The Battery (Manhattan)

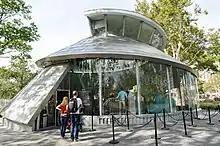
SeaGlass Carousel, opened 2015

By the 20th century, the quality of Battery Park had started to decline, and several new structures were being proposed within the park itself, though most plans faced opposition and were not built. For instance, in 1901, a large memorial arch to honor United States Navy sailors was proposed within the park. Another monument, to steamboat operator Robert Fulton, was proposed in September 1905 by Gustav H. Schwab. There was also a bill to construct a playground in the park, which was vetoed in 1903. Opposition to structures in Battery Park was such that even the construction of the IRT subway under Battery Park was opposed by the Manhattan parks commissioner. Other proposals included a 1910 plan to expand the Aquarium within Battery Park and a proposal for an athletic jogging field the following year. Furthermore, during World War I, there was a plan to construct a federal government building on the site, but this was withdrawn after the U.S. government found new premises following opposition to the project.